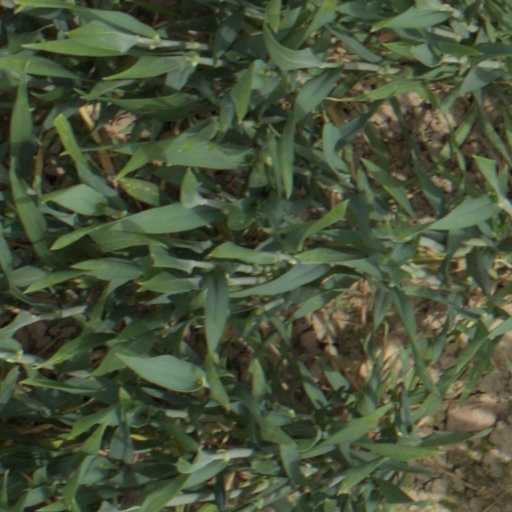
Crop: wheat